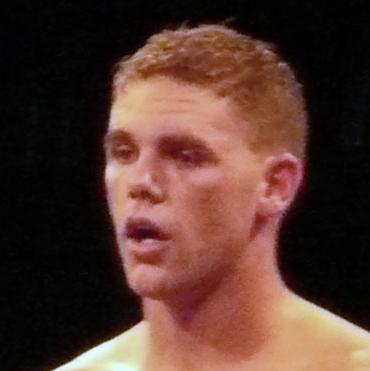
Age: 21